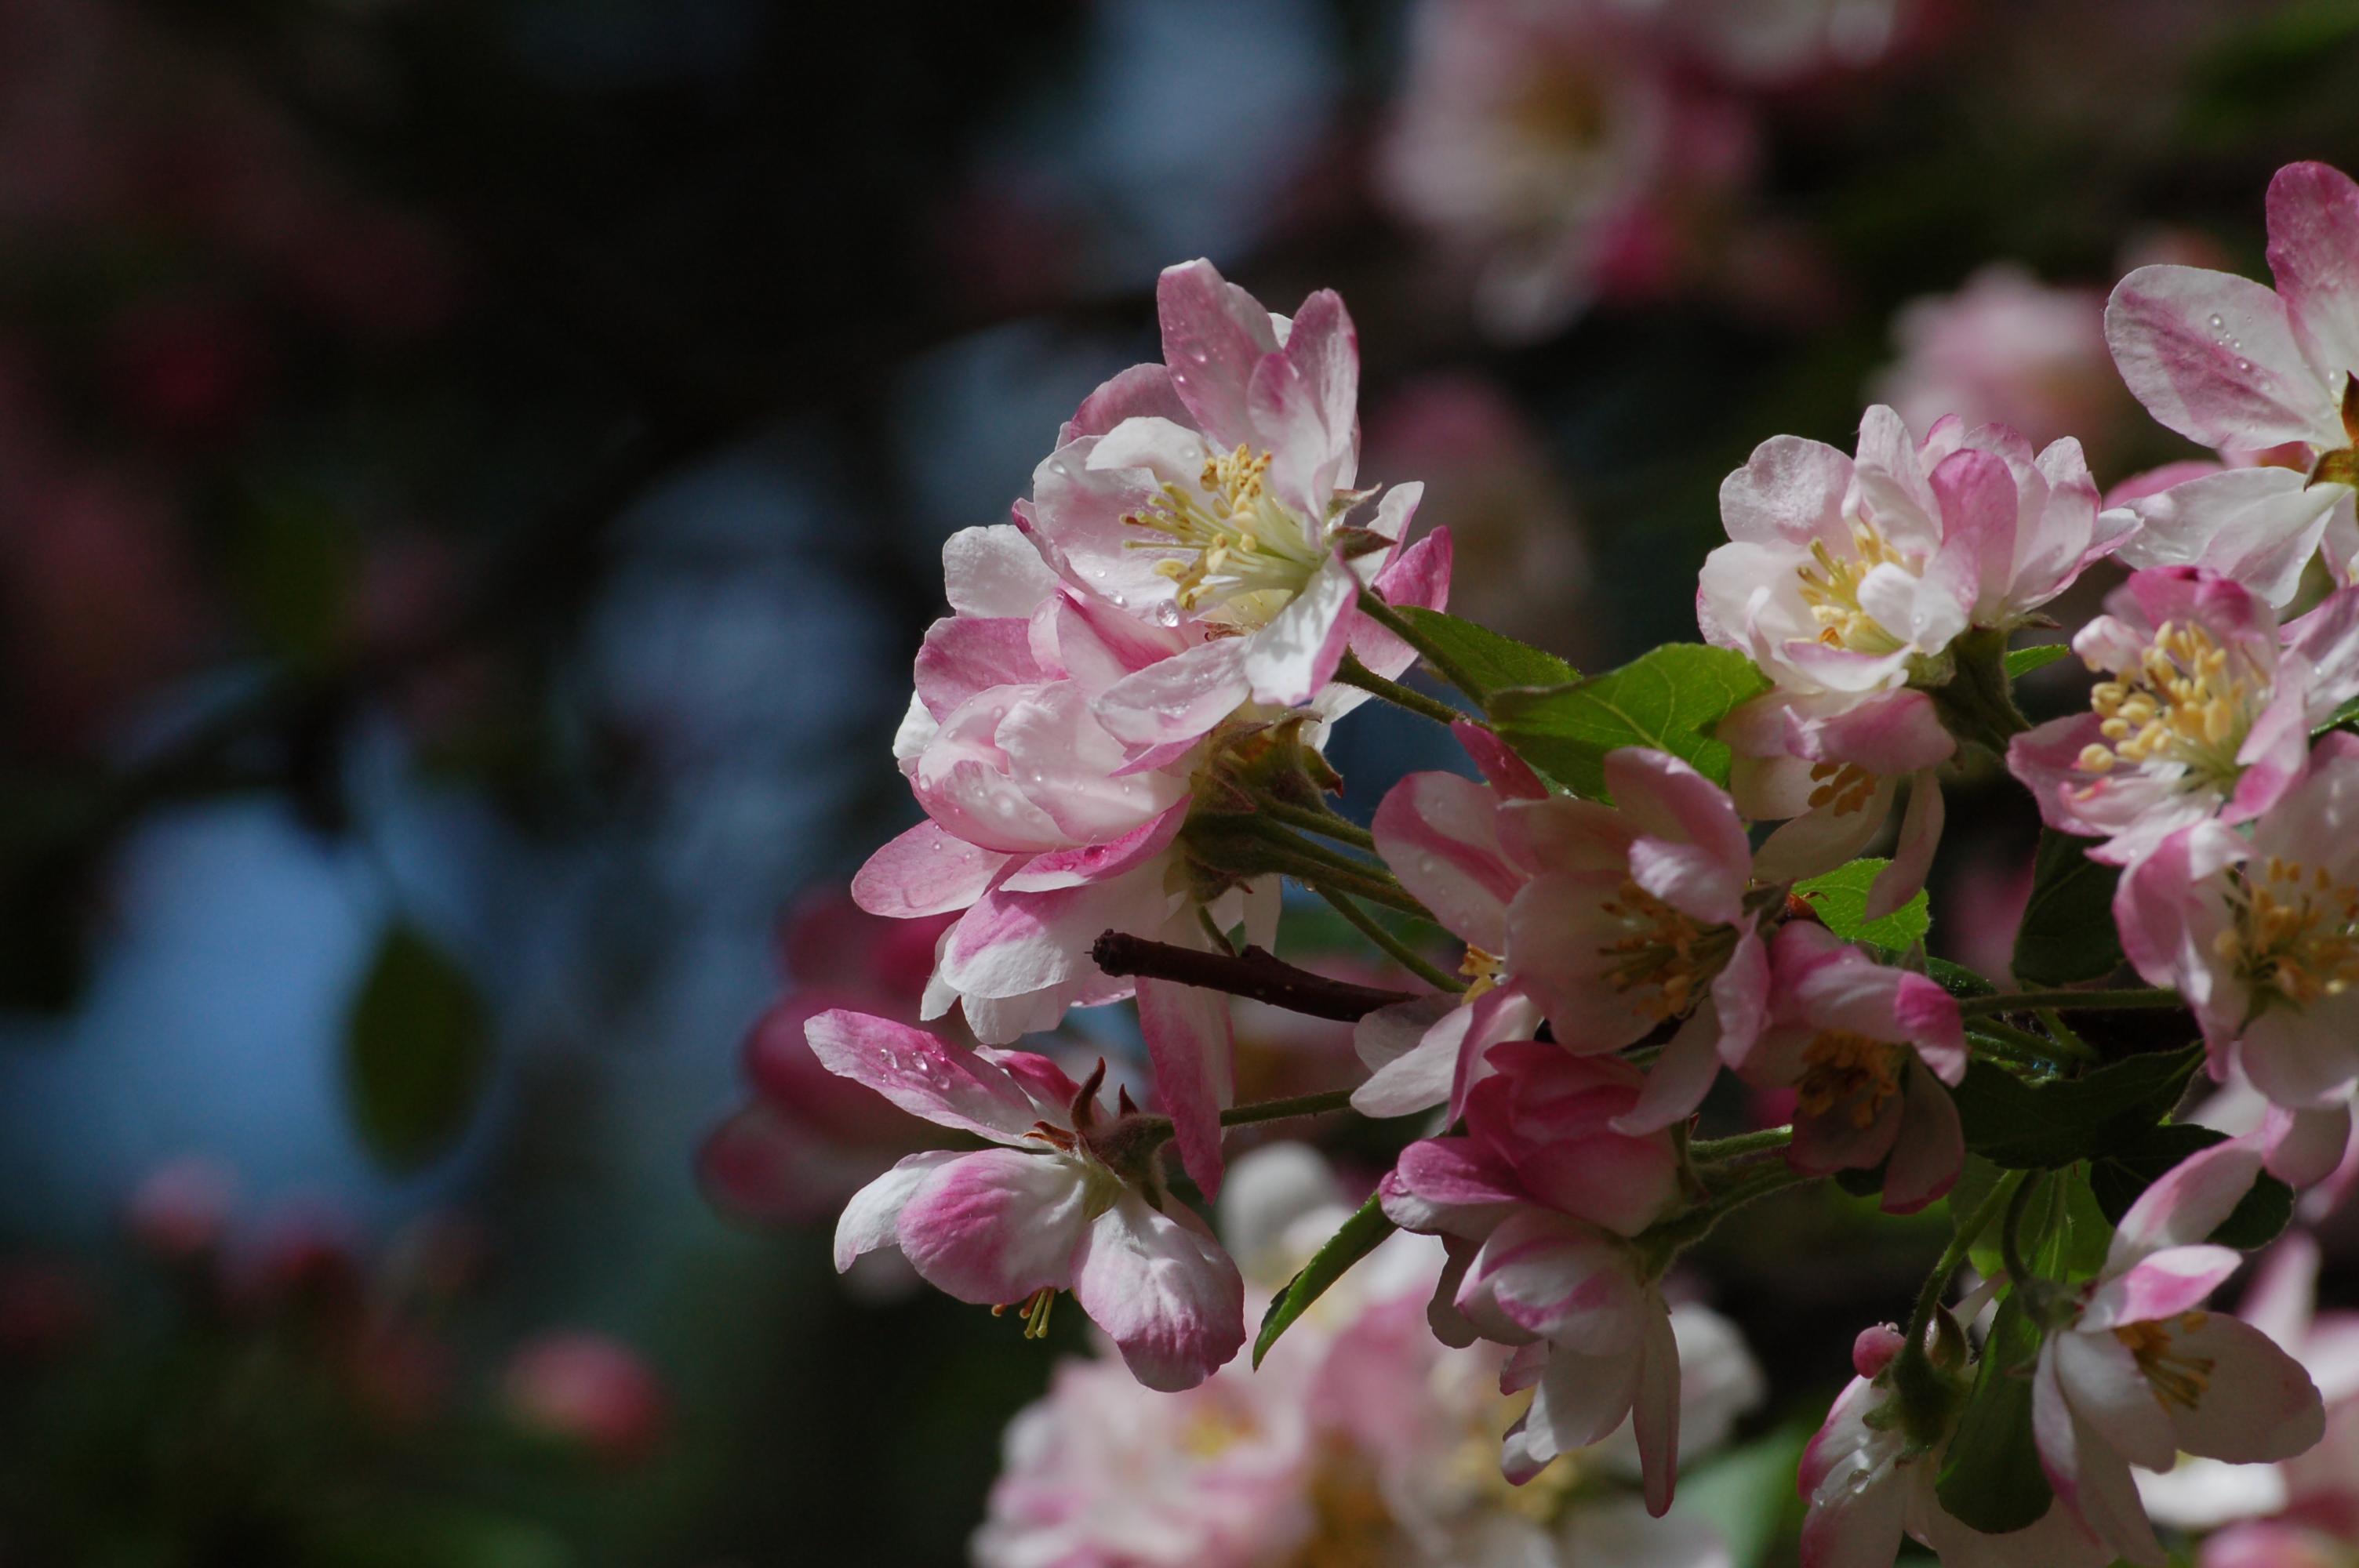
cherry tree, flower, plant, blossom, pink, spring, flora, cherry blossom, branch, petal, flowering plant, shrub